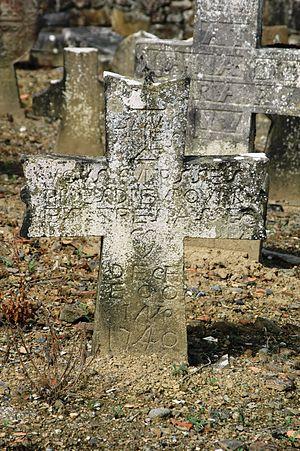
Masparraute, stèle basque de 1740
Masparraute est une commune française située dans le département des Pyrénées-Atlantiques, en région Nouvelle-Aquitaine.